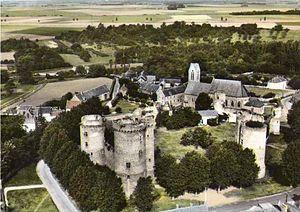
Château de Blandy-les-Tours (Seine et Marne)
Le château de Blandy-les-Tours est un château fort médiéval situé dans la commune de Blandy-les-Tours dans le département de Seine-et-Marne, à 70 km de Paris, et non loin du château de Vaux-le-Vicomte. Cet édifice fut construit entre le XIIIᵉ et la seconde moitié du XIVᵉ siècle.
Un sanctuaire à répit est un type de lieu saint rencontré en pays de tradition catholique. Selon la croyance populaire en certaines provinces, le « répit » est, chez un enfant mort-né, un retour temporaire à la vie le temps de lui conférer le baptême avant la mort définitive. Ayant été baptisé, l’enfant pourra de ce fait entrer en paradis au lieu d’errer éternellement dans les limbes où il serait privé de la vision de Dieu. Le répit n’est possible qu’en certains sanctuaires, le plus souvent consacrés à la Vierge dont l’intercession est nécessaire pour obtenir un miracle.